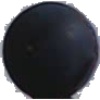
Label: Grape Blue 1